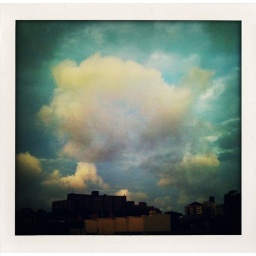
The view out over Surry Hills from the warehouse back door of the thINK office late this afternoon.